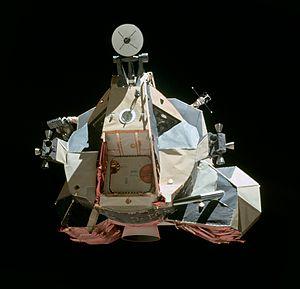
Le module lunaire ou LEM ou LM est le véhicule spatial utilisé dans le cadre du programme spatial américain Apollo pour débarquer des hommes sur la Lune. Son rôle est de faire atterrir sur la Lune deux des trois membres d'équipage du vaisseau Apollo avec des équipements scientifiques, de leur permettre d'y séjourner de deux à quatre jours avant de décoller pour rejoindre le module de commande et de service, resté en orbite lunaire et chargé de ramener l'équipage sur Terre.
Apollo 17 est la dernière mission du programme spatial Apollo à emmener des hommes à la surface de la Lune. Avec cette mission, l'agence spatiale américaine, la NASA, conclut le projet lancé en 1961 par le président John F. Kennedy qui avait pour objectif d'amener des hommes sur la Lune. Apollo 17 est, comme Apollo 15 et 16, une mission de type J, caractérisée par un important volet scientifique. Le module lunaire utilisé permet aux astronautes de séjourner trois jours sur la surface de la Lune ; les sorties extravéhiculaires peuvent durer jusqu'à huit heures tandis que la mobilité des astronautes est accrue grâce au rover lunaire ; le vaisseau Apollo emporte des expériences scientifiques mises en œuvre en surface mais également en orbite.